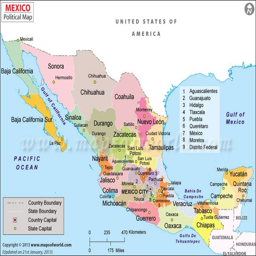
here is a map with it 's cities and it 's capital .